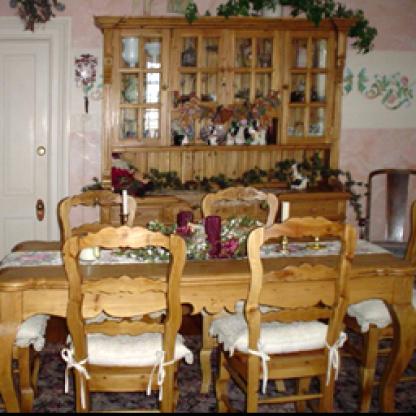
Scene: Indoor